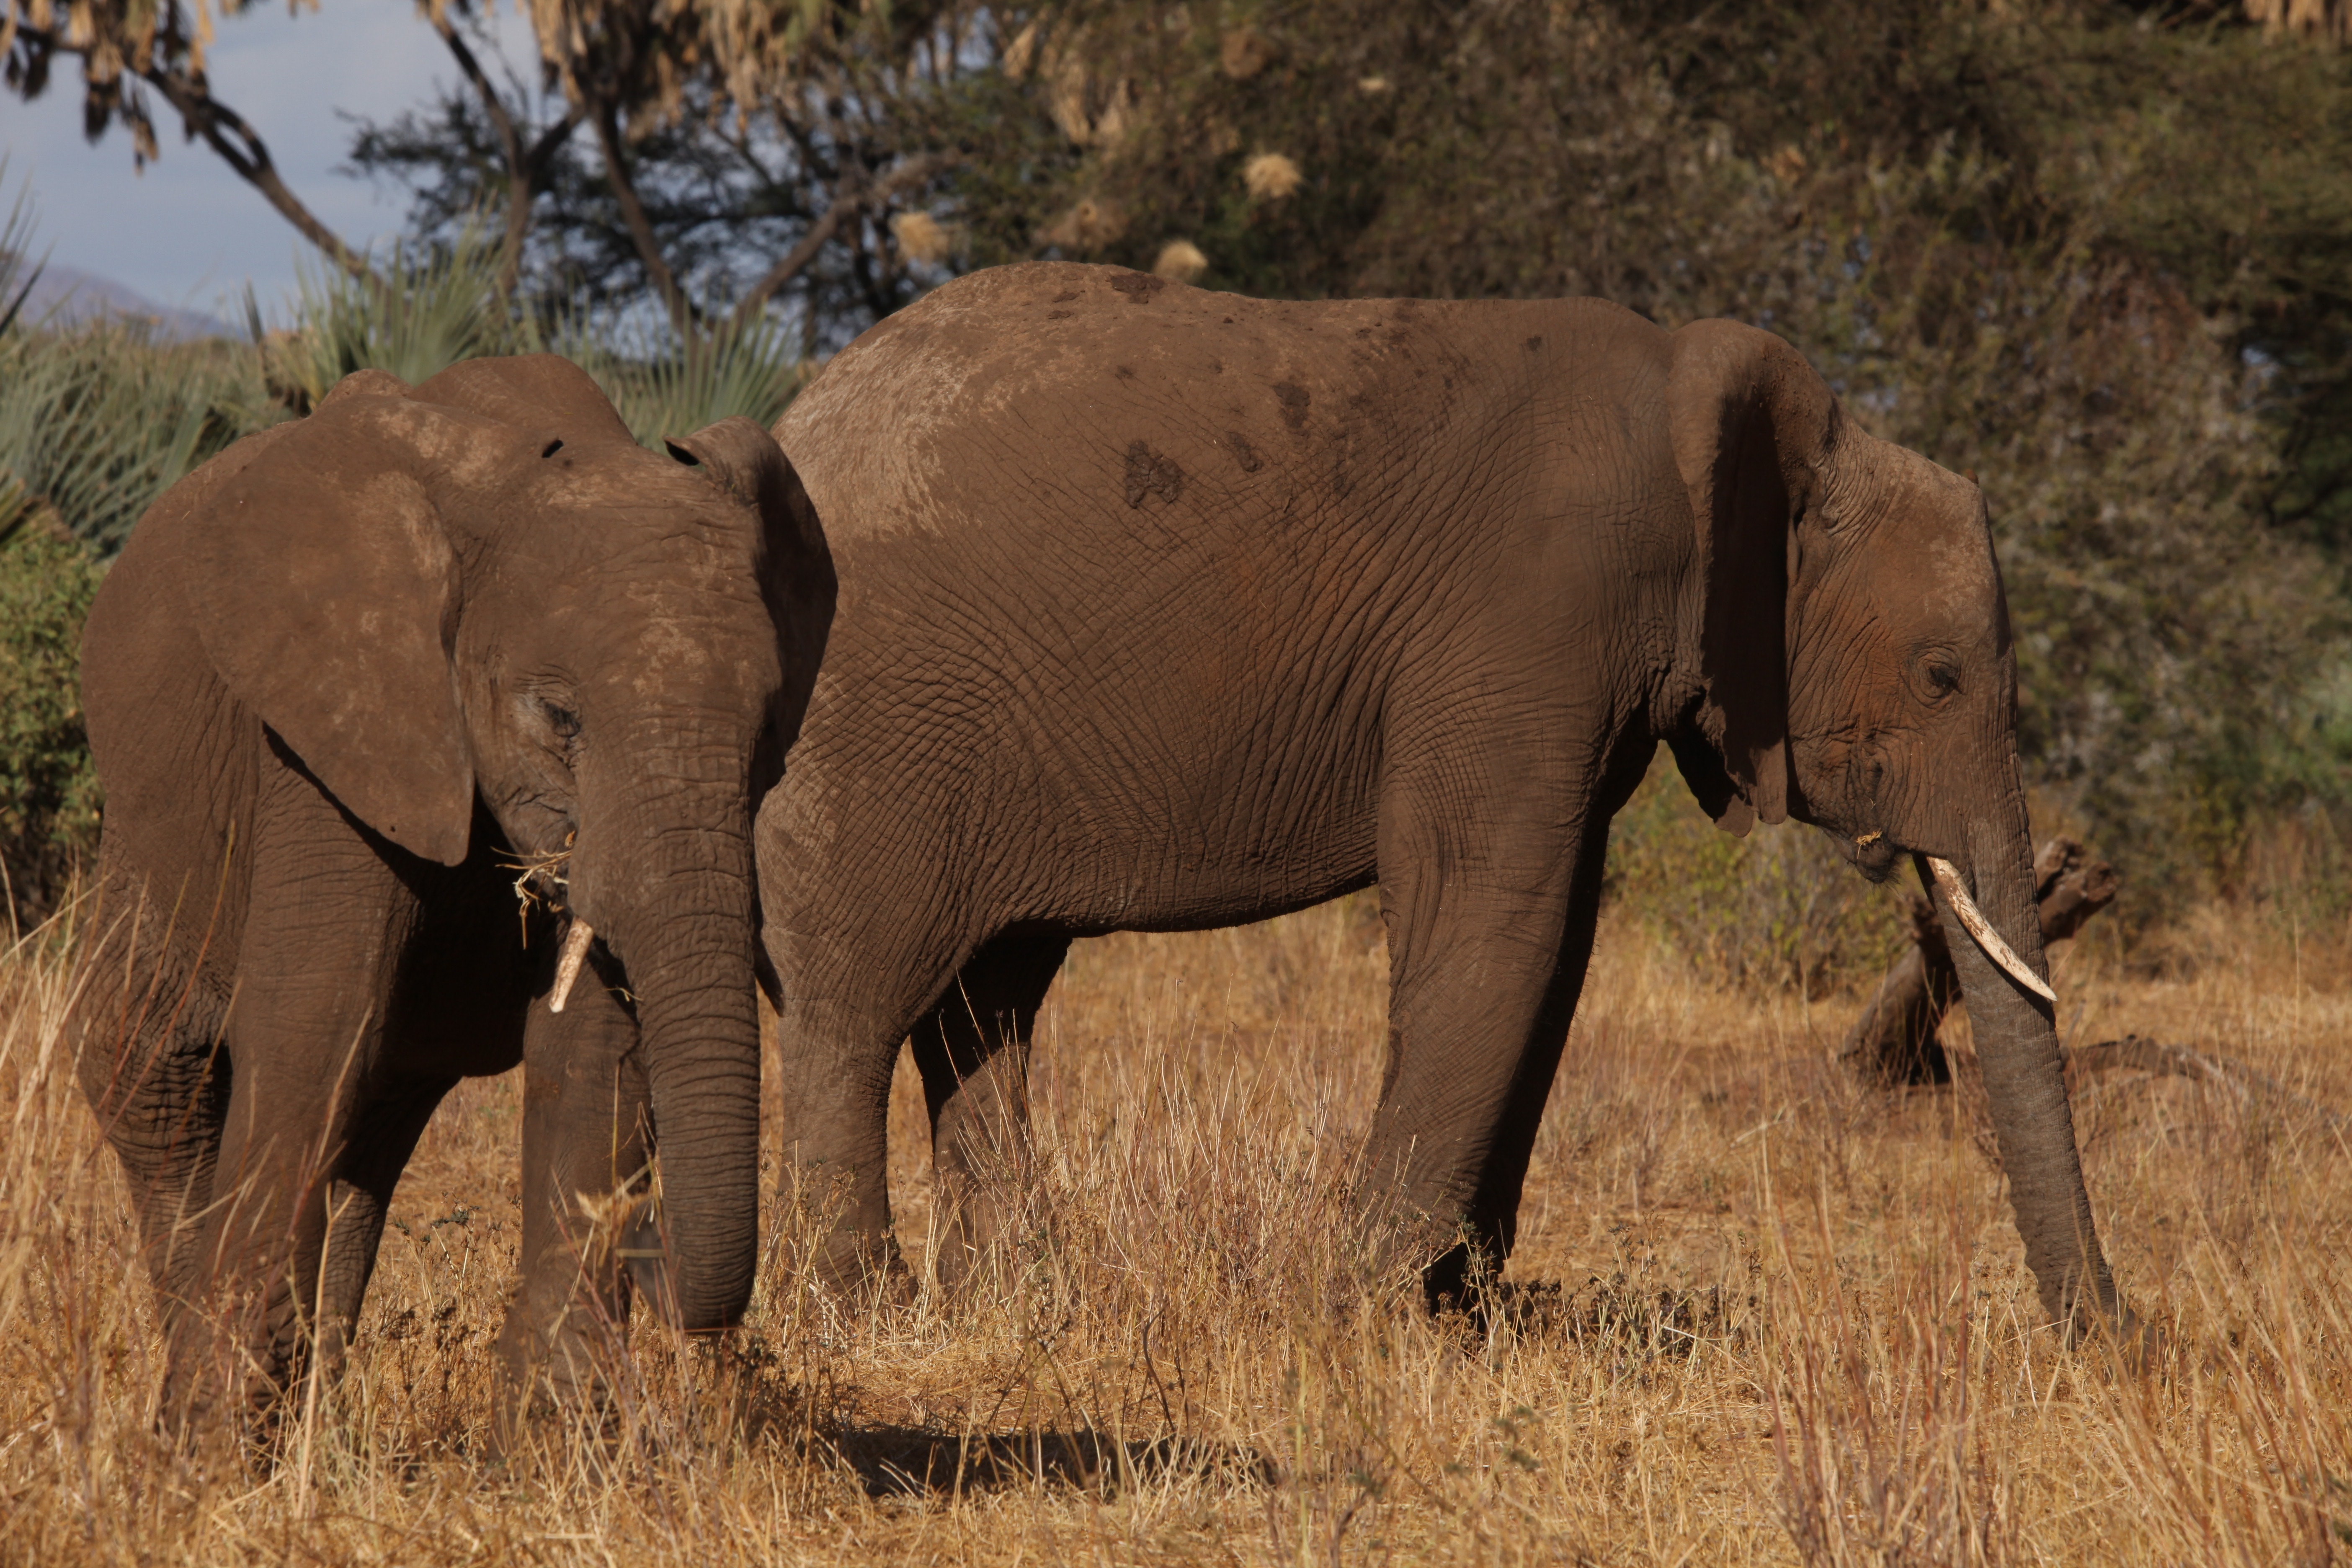
elephant, terrestrial animal, wildlife, elephants and mammoths, mammal, vertebrate, indian elephant, african elephant, safari, nature reserve, wilderness, grassland, savanna, plant community, tusk, snout, ecoregion, national park, pasture, adaptation, grazing, grass, plain, prairie, landscape, shrubland, adventure, plant, jungle, fawn